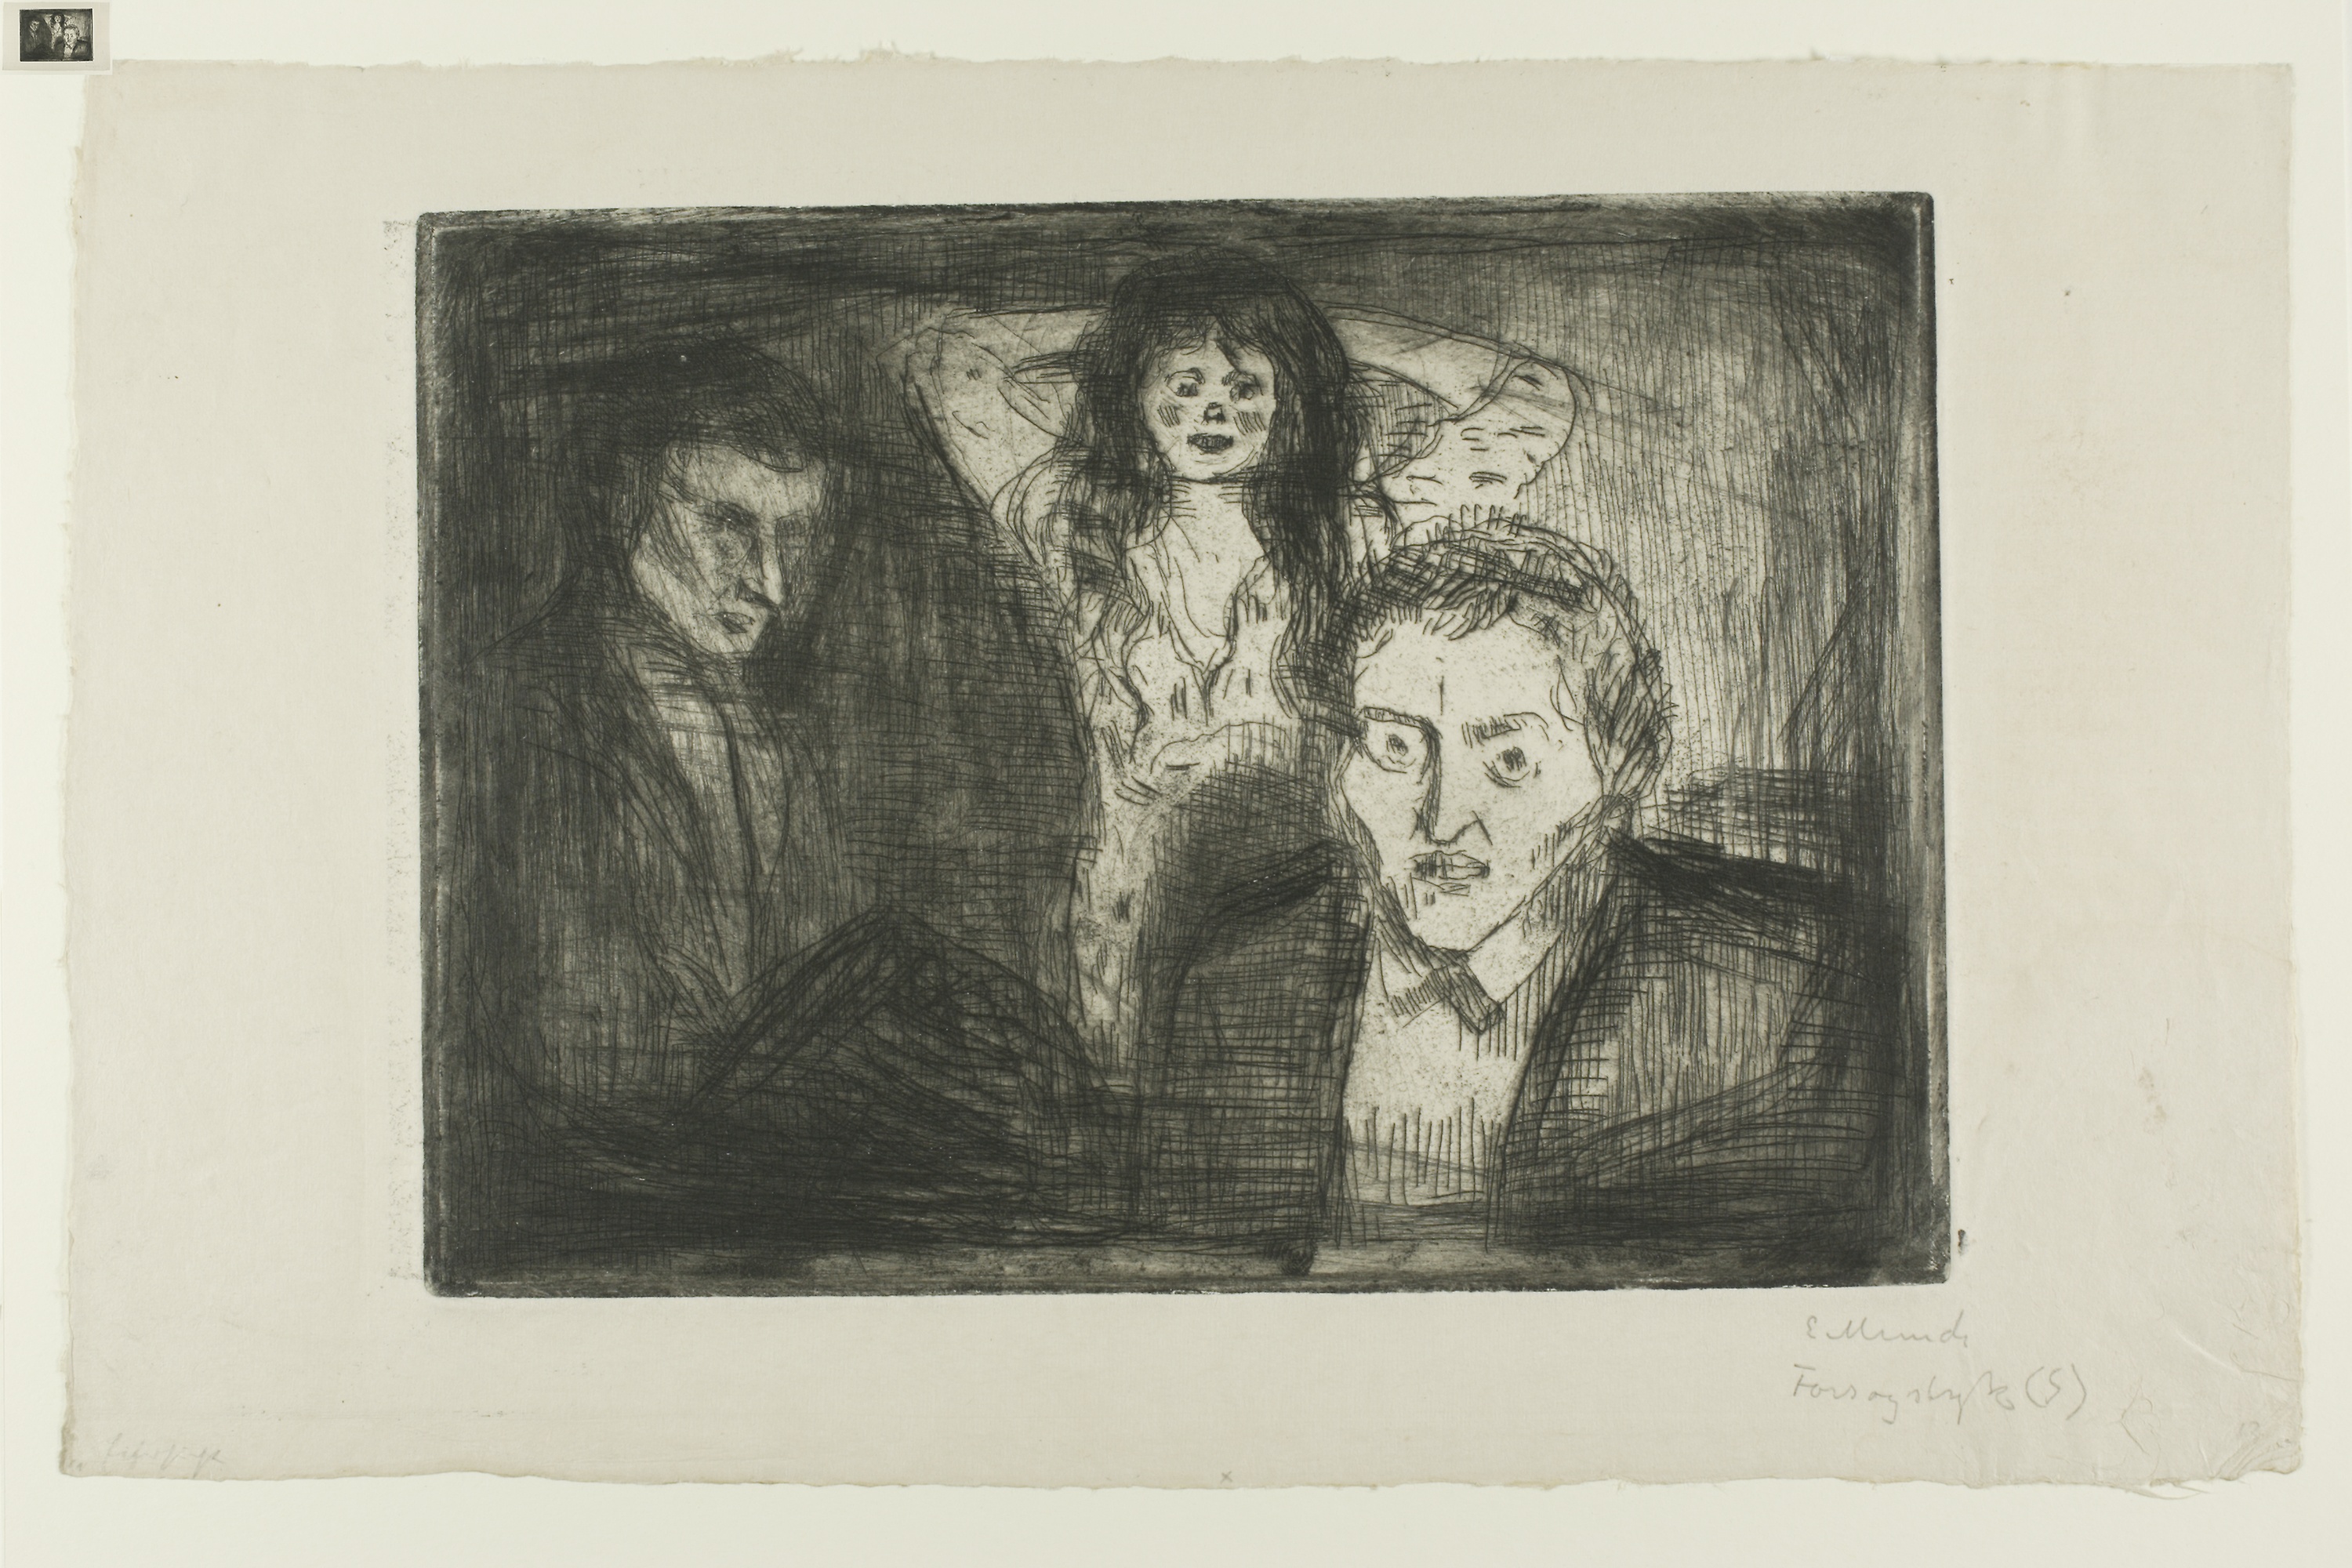
photograph, art, picture frame, portrait, modern art, drawing, painting, artwork, visual arts, art gallery, black and white